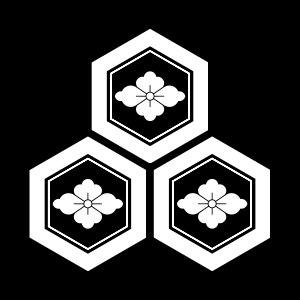
Le clan Nikaidō est un clan japonais de daimyos qui gouverne le district d'Iwase dans la province de Mutsu durant l'époque Sengoku. Le château de Sukagawa est leur résidence principale. Le clan descendrait de Fujiwara no Muchimaro, le fondateur des « cours du Sud » du clan Fujiwara.
Le clan Azai, également traduit en clan Asai, est un clan japonais du Japon médiéval. Le clan fut opposé à Nobunaga Oda à la fin du XVIᵉ siècle et fut défait par celui-ci à la bataille d'Anegawa en 1570. Le clan fut éliminé trois ans plus tard, en 1573, après la chute de leur château d'Odani.